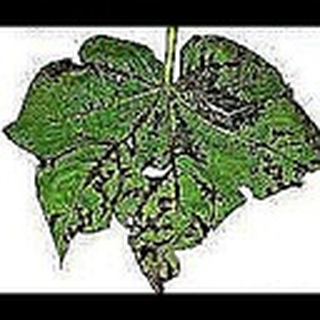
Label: cotton_bacterial_blight